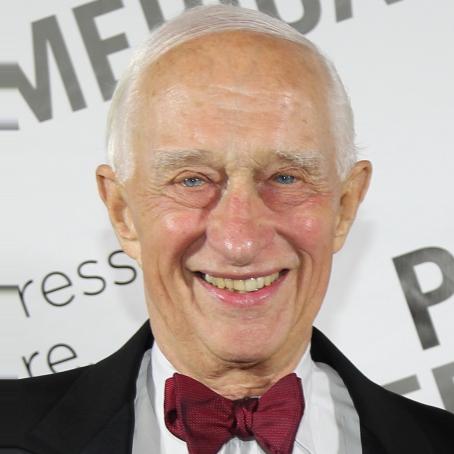
Age: 81